Rutland Water

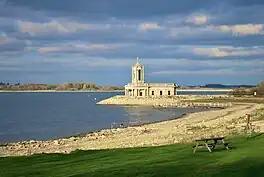
St Matthew's Church, Normanton on the water's edge

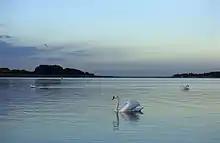
Mute swans on Rutland Water at dusk

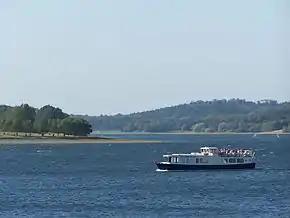
The "Rutland Belle" pleasure boat taking visitors across the water

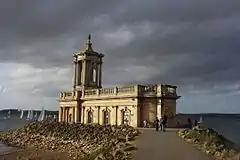
Sailing boats on the reservoir are visible behind Normanton church

Rutland Water is a reservoir in Rutland, England, east of Rutland's county town, Oakham. It is filled by pumping from the River Nene and River Welland, and provides water to the East Midlands. By surface area it is the largest reservoir in England, but its capacity is exceeded by that of Kielder Water in Northumberland. Its maximum depth is 33 m (108 ft).